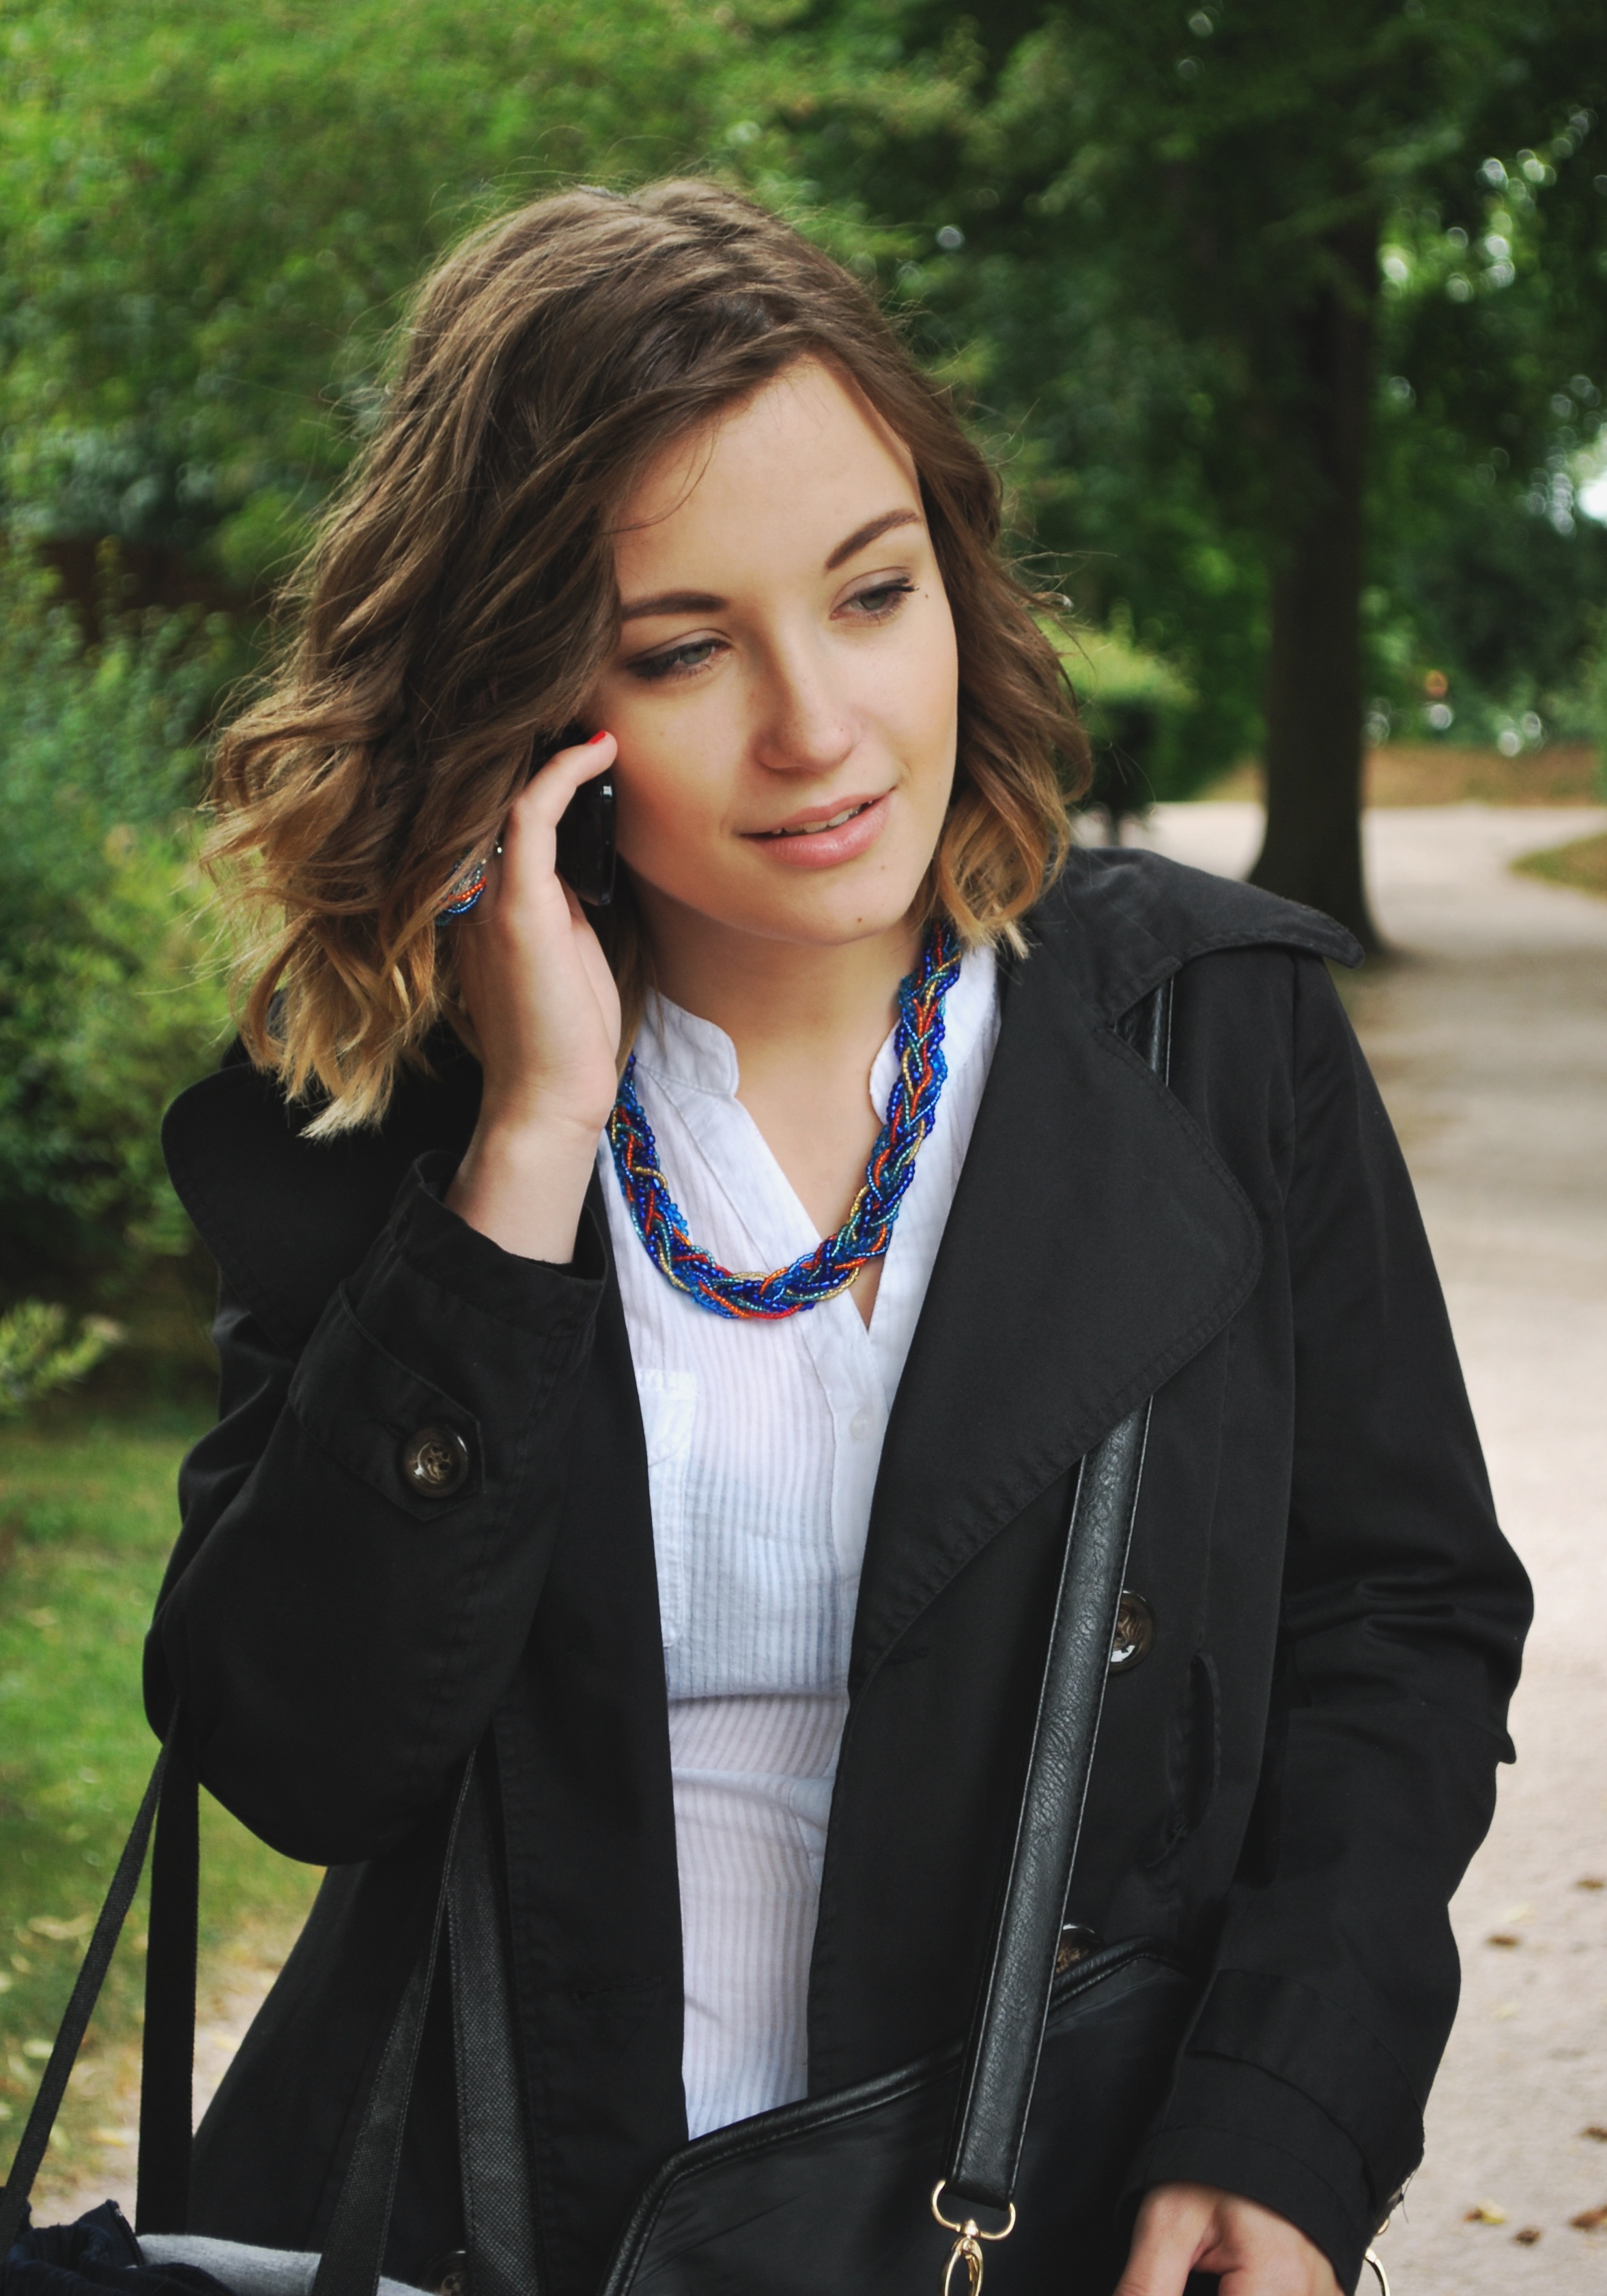
woman, hair, leather, advertising, model, coat, phone, park, fashion, clothing, lady, jacket, curly hair, outerwear, hairstyle, handbag, dress, beauty, blazer, photo shoot, black clothes, cellular phone, wireless communication, formal wear